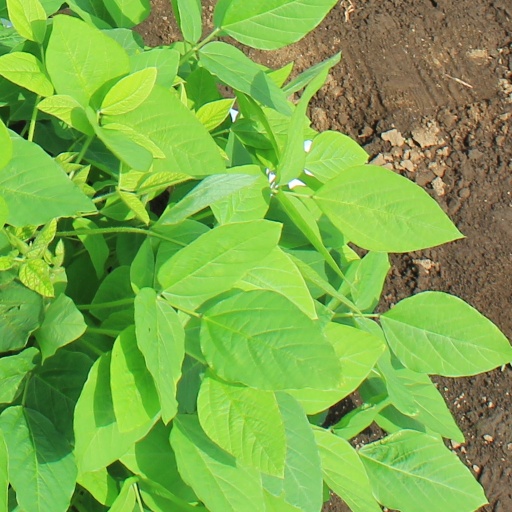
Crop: soybean